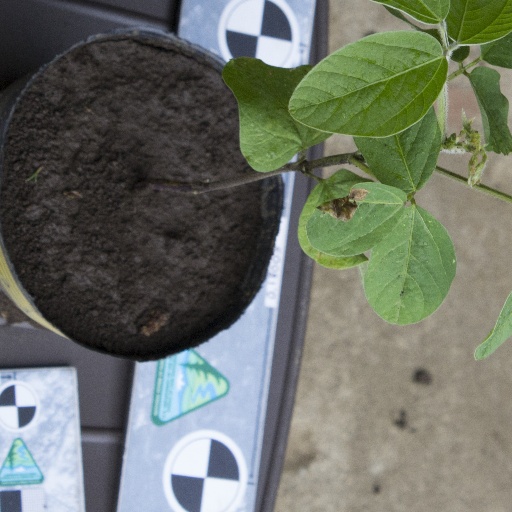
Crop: soybean